Grainger College of Engineering

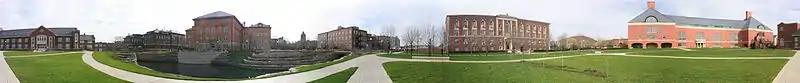
Panorama of the Bardeen Quad in 2005

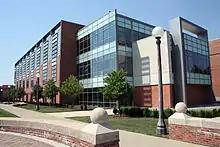
Micro and Nanotechnology Laboratory in 2008

The College has the third-highest per-dollar research expenditure in the nation with over $202 million spent annually. The College is home to 26 research centers, 10 major laboratories, and nine affiliate programs. In total, the College employs 408 research faculty members, 2,681 graduate researchers, and over 1,200 staff members.